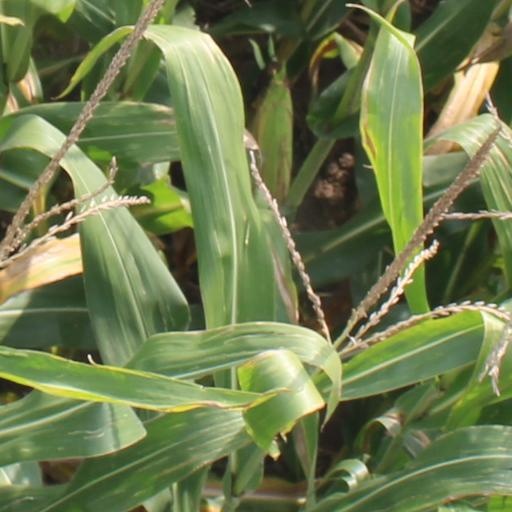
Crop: maize; corn